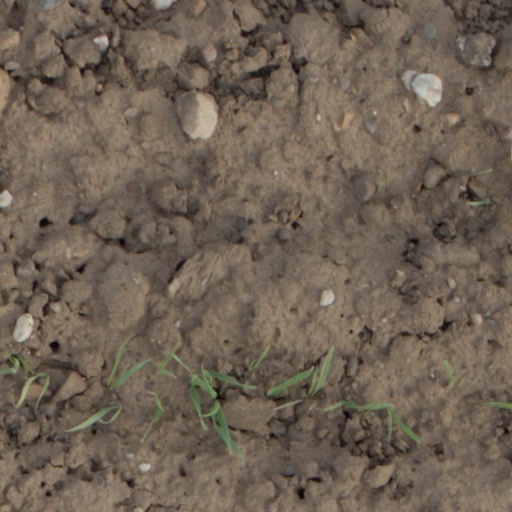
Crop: wheat